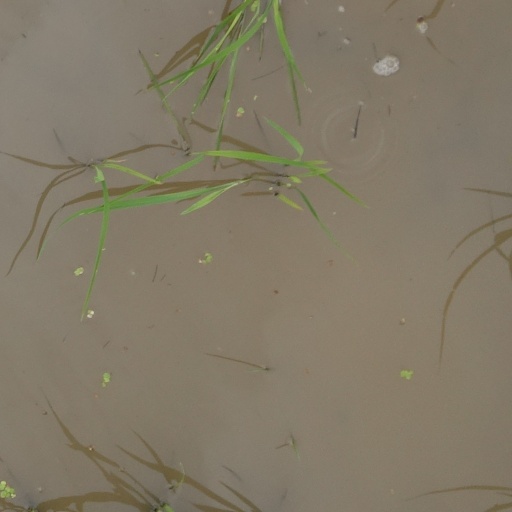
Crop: rice